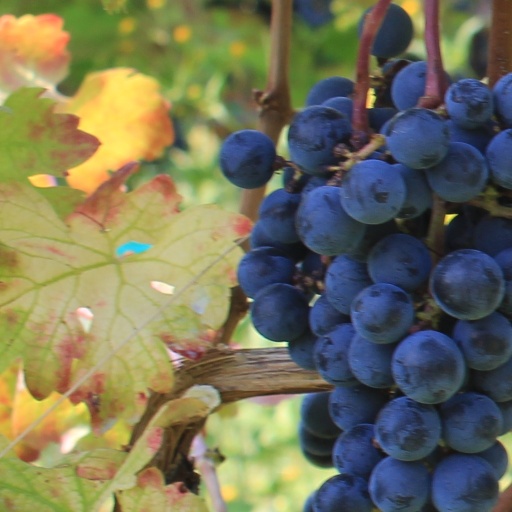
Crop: grape